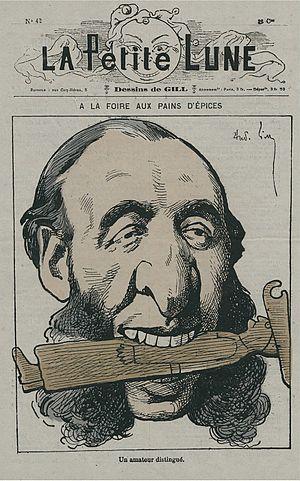
La Petite Lune n°42
Le mot religion vient du latin religio. Ce terme, ses équivalents et ses dérivés ont été définis et utilisés de façons diverses selon les époques, les lieux et les auteurs. Ainsi, avec La Religion en Occident, Michel Despland a proposé une histoire des idées de la religion dans laquelle il formule quarante définitions correspondant aux divers usages et significations du terme dans l'histoire.
Le pain d'épices est un gâteau au miel, agrémenté d'épices diverses comme la cannelle, la coriandre, le gingembre ou l'anis étoilé.
Jules Ferry, né le 5 avril 1832 à Saint-Dié et mort le 17 mars 1893 à Paris, est un homme d'État français.
Les lois Jules Ferry sont une paire de lois sur l'école primaire en France votées en 1881-1882 sous la Troisième République, qui rendent l'école gratuite, l'instruction primaire obligatoire et participent à laïciser l’enseignement public. Elles sont associées au nom de Jules Ferry, dirigeant politique républicain des débuts de la Troisième République, qui a notamment exercé la fonction de ministre de l’Instruction publique deux fois entre 1879 et 1883.
L’anticléricalisme est un système opposé aux tendances du clergé.